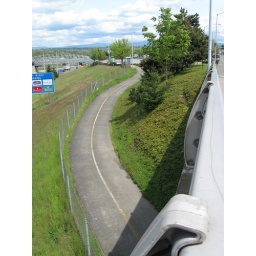
Bicycle path near bus stop from bridge